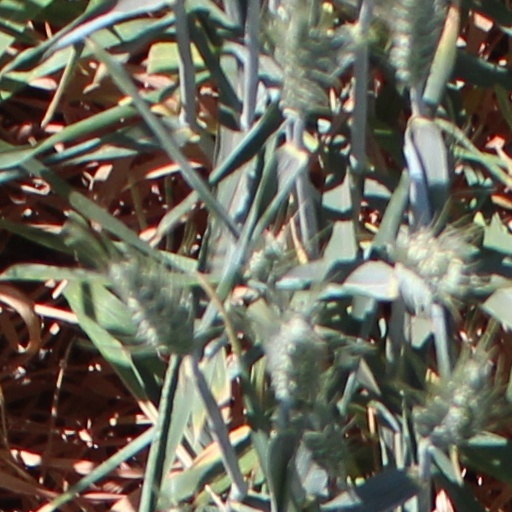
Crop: wheat